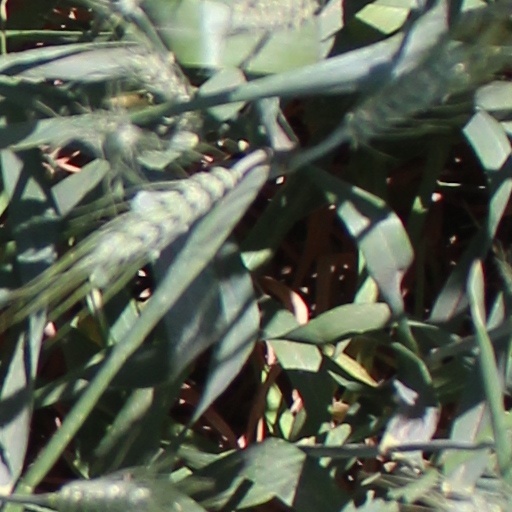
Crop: wheat